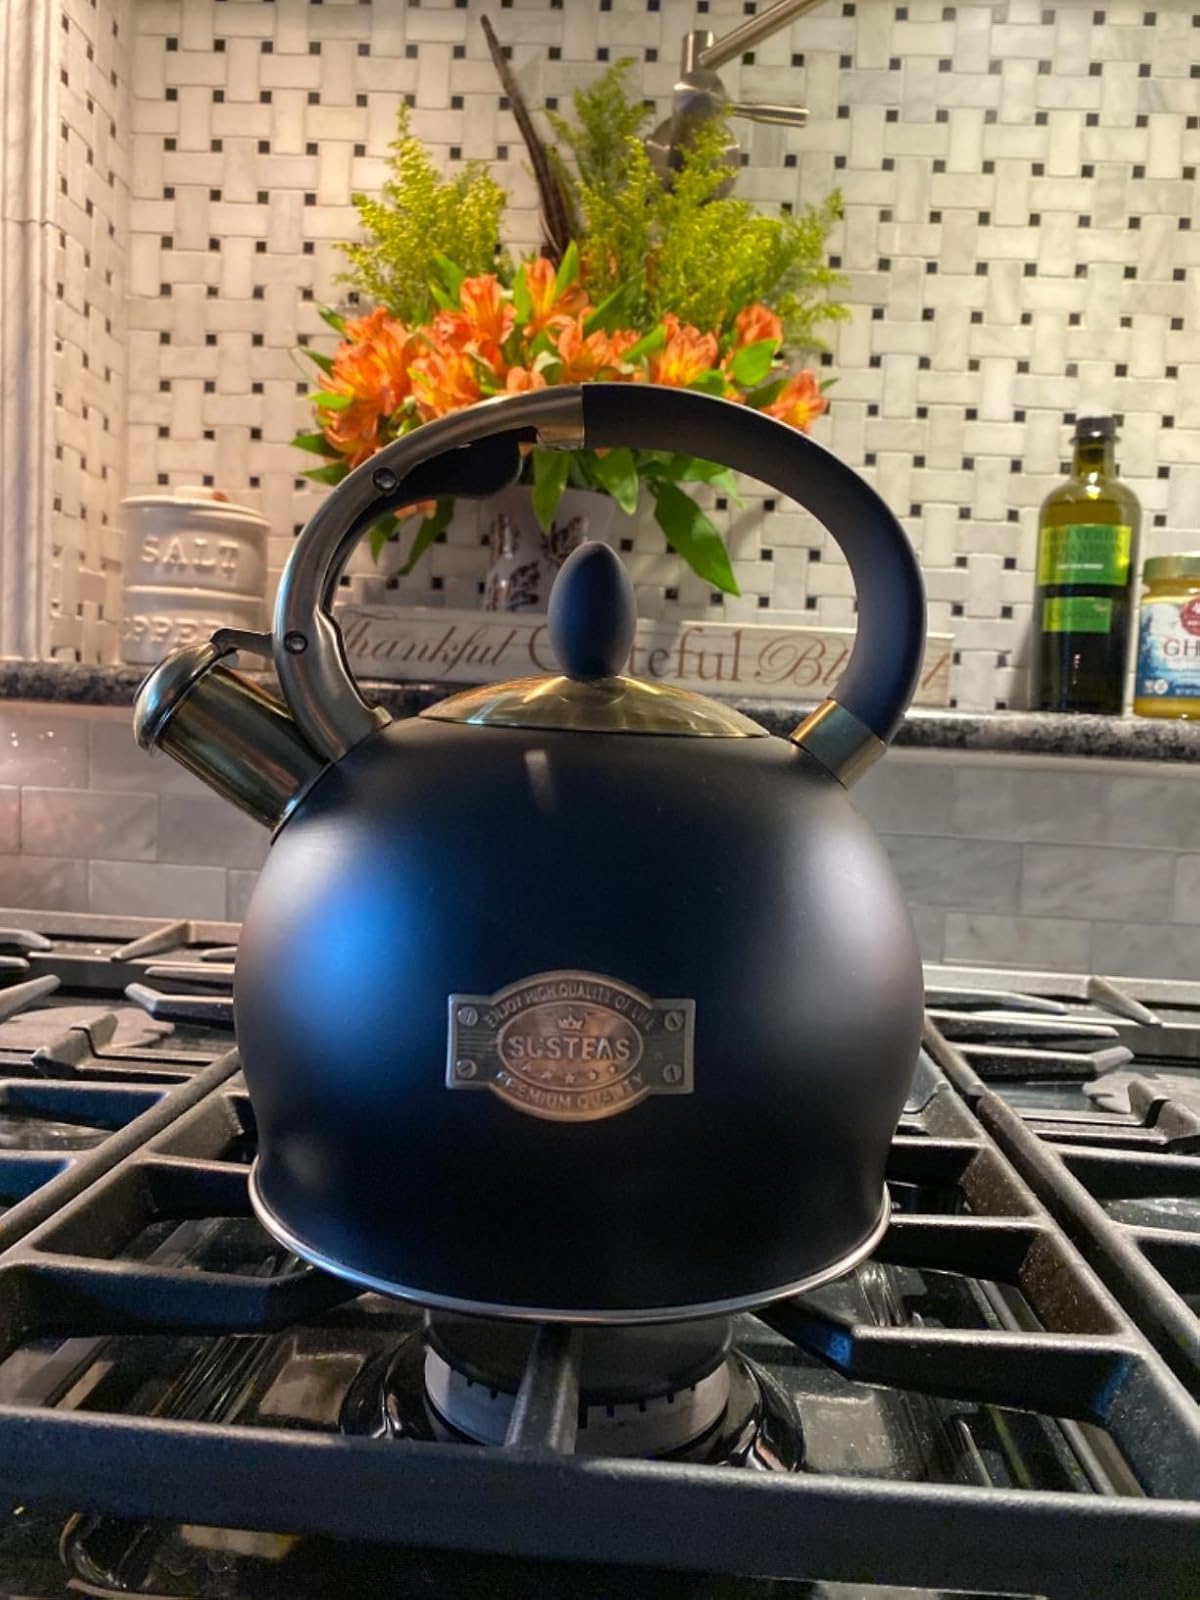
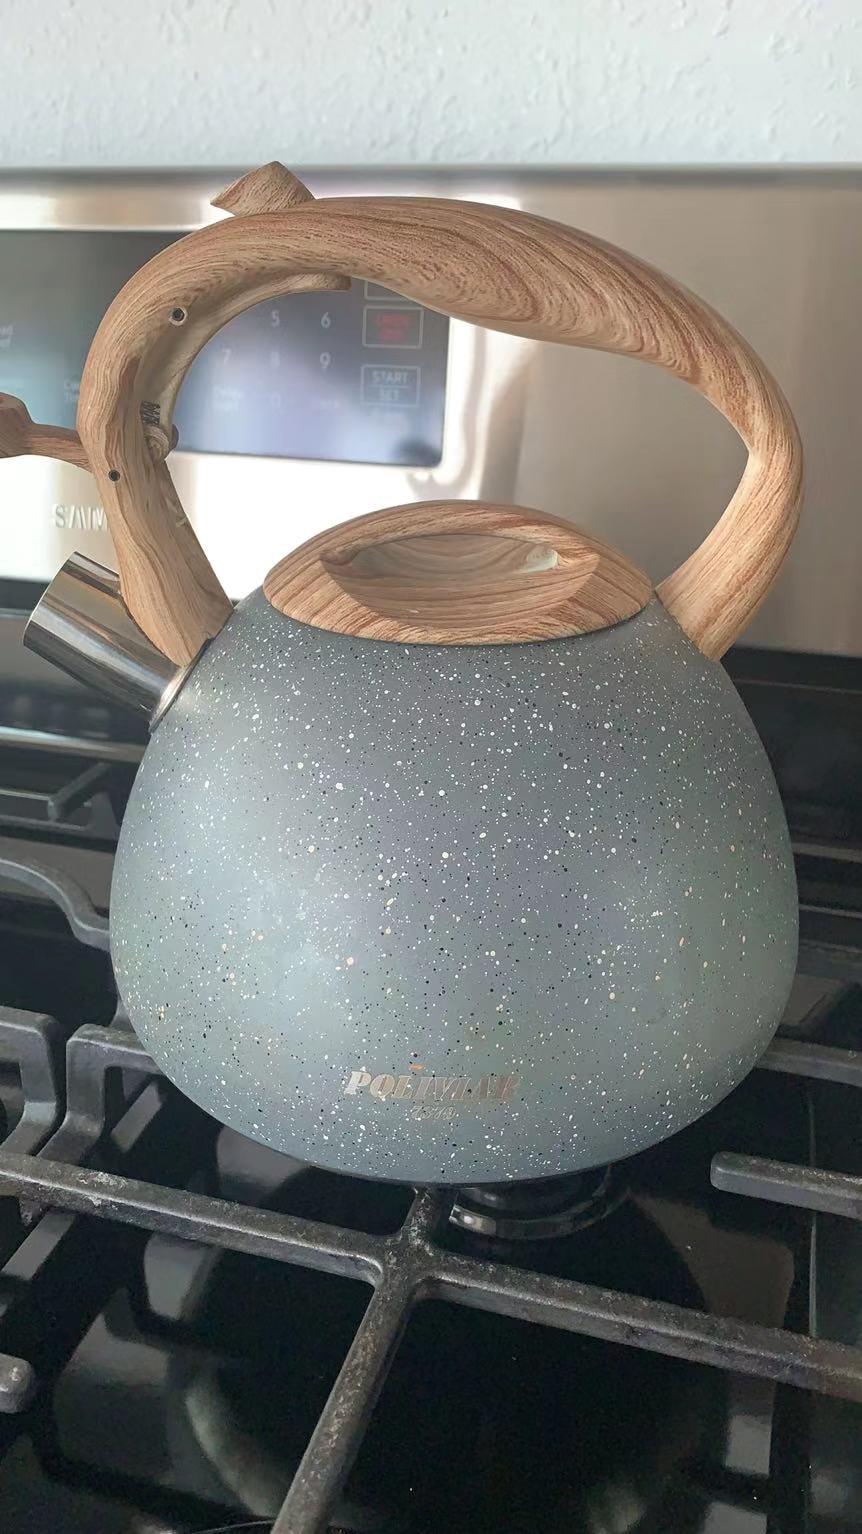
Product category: items_kettle
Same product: no